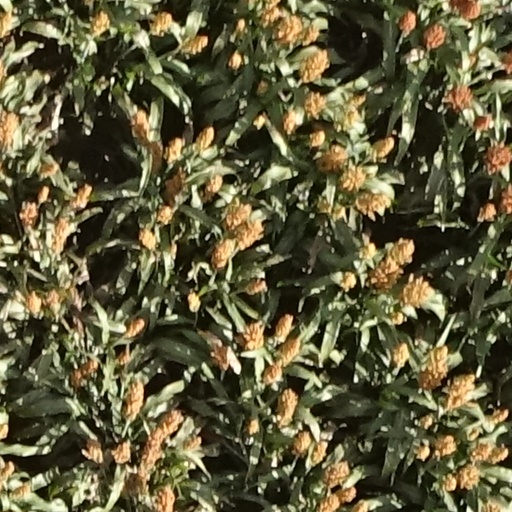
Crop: sorghum